Sagar Sarhadi

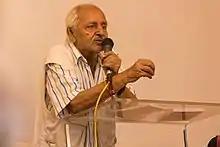

Sagar Sarhadi (11 May 1933 – 22 March 2021) was an Indian short story and play writer, and a writer, director and producer for film. Born in Baffa Pakhal, District Mansehra (then in British India and now in Pakistan), he began writing Urdu short stories and then continued as an Urdu playwright. Sagar Sarhadi was Honored with Lifetime Achievement Award at ICA - International Cultural Artifact Film Festival in 2019 by Ashghar Wajahat.